Sindhis

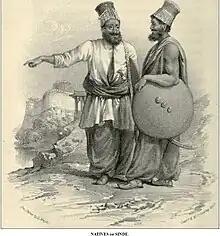
"Natives of Sinde", in traditional Shalwar

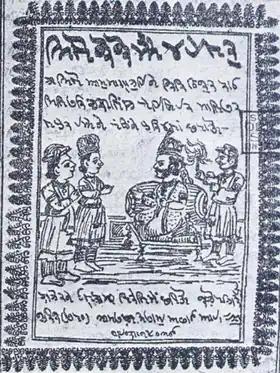
Cover of a book containing the epic Dodo Chanesar written in "Hatvanki Sindhi" or Khudabadi script

Sindhi culture has its roots in the Indus Valley civilization. Sindh has been shaped by the largely desert region and the natural resources it had available. The Indus or Sindhu River that passes through the land, and the Arabian Sea (that defines its borders) also supported the seafaring traditions among the local people.